Upper Big Branch Mine disaster

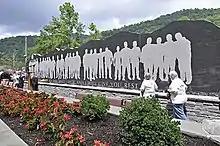
Memorial monument

On April 25, 2010 President Obama and Vice President Joe Biden traveled to Beckley, West Virginia for a memorial service. President Obama gave a eulogy and mentioned each one of the miners who died at Upper Branch.